Leonid Golikov

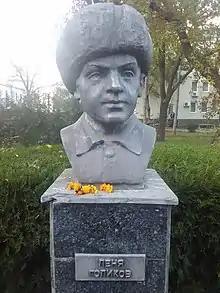
Golikov2

Leonid Aleksandrovich Golikov; (17 June 1926 – 24 January 1943) was a Soviet partisan during World War II who was posthumously recognized as a pioneer hero and received the Hero of the Soviet Union.